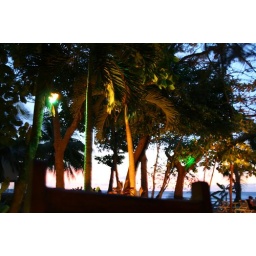
The palm trees are lit up by green spotlights at night at Copa Cabana on the beach.